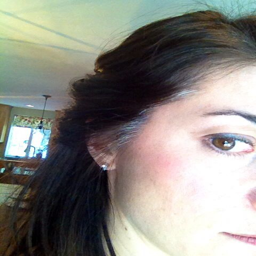
going gray -- these are the hairs that want to turn white a week after i color them .